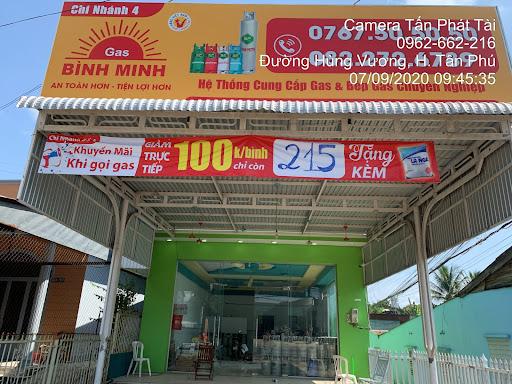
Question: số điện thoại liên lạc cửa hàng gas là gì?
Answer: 0767505050 và 0822726789